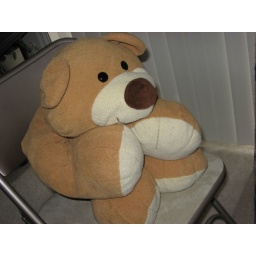
Teddy bear in a chair :)